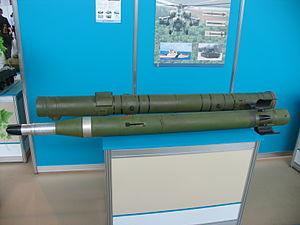
Le 9M120 Ataka est un missile antichar russe radiocommandé.